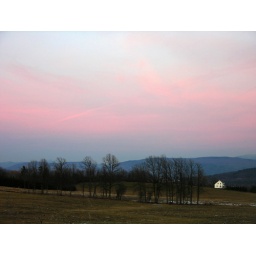
white house under a pink sky